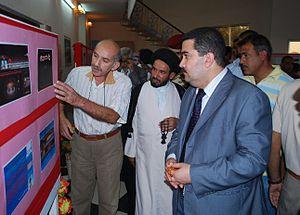
Mohammed Shia Al-Sudani est l'actuel ministre des droits de l'homme de l'Irak dans le Conseil des ministres du Premier ministre Nouri al-Maliki depuis 2010, il était le gouverneur de la province de Maysan en 2009 et 2010.